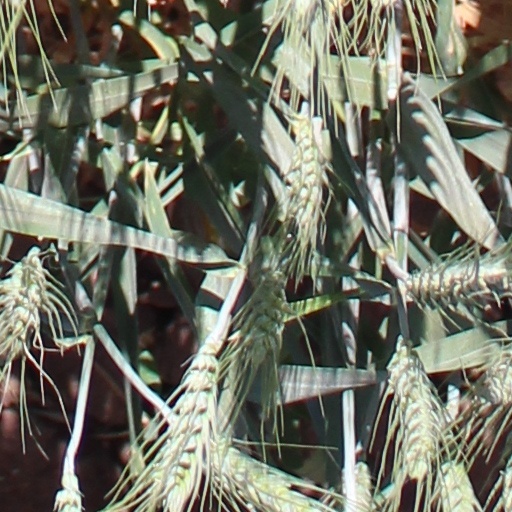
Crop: wheat